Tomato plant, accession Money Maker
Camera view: horizontal (90 deg, fisheye); turntable rotation: 0 degrees
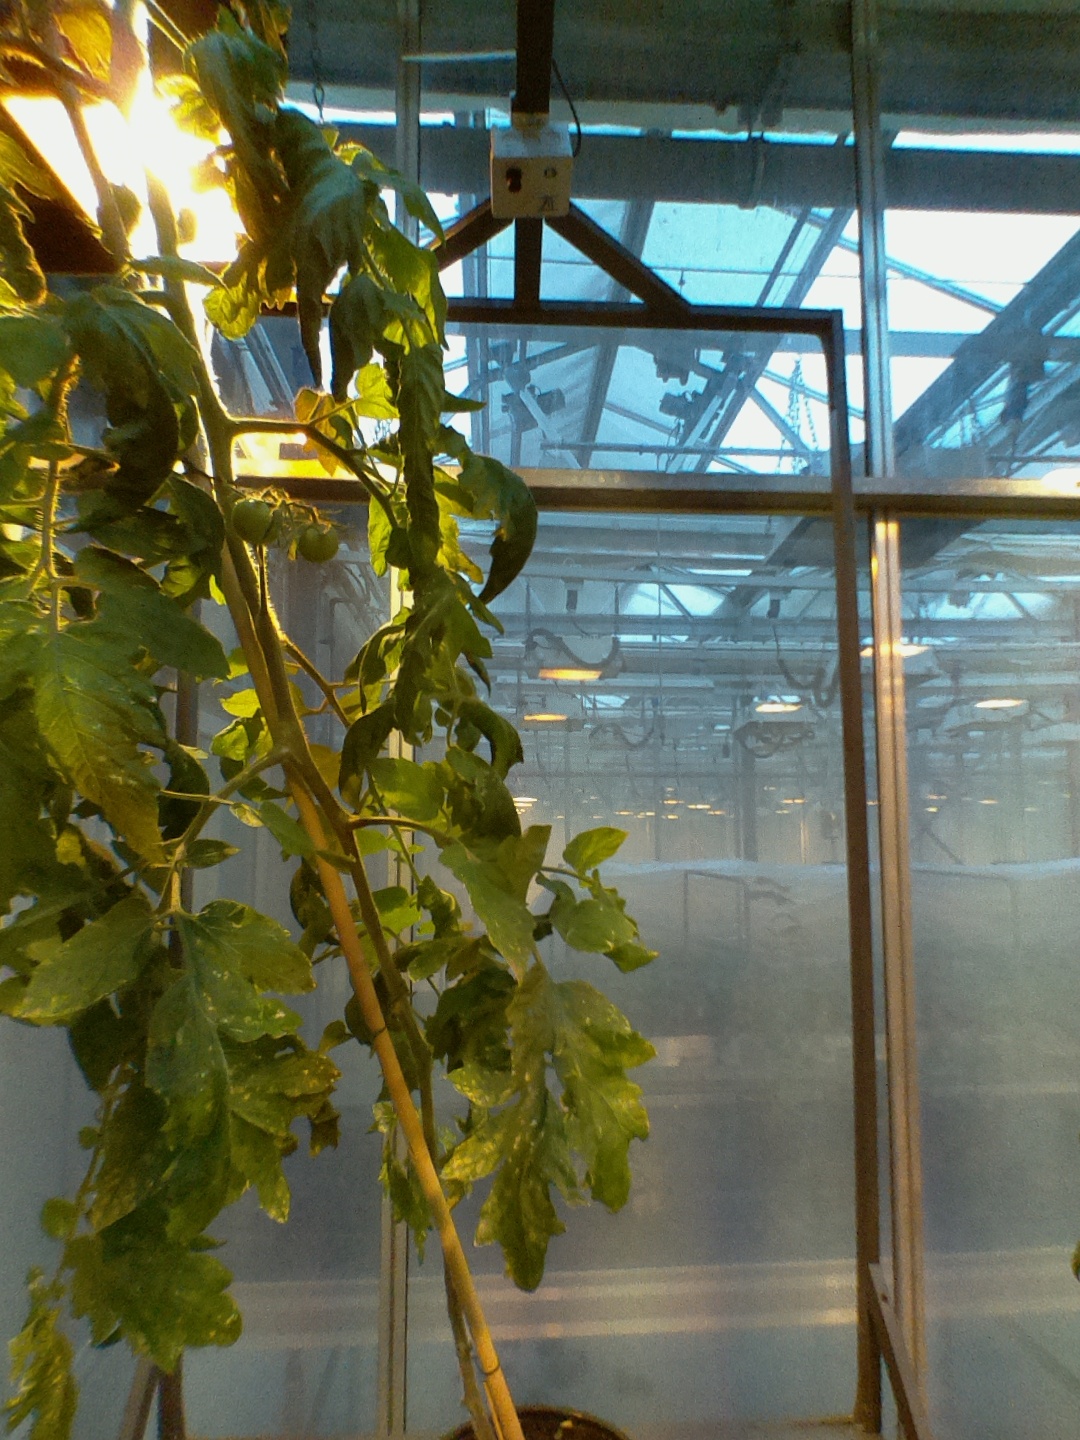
BBCH growth stage 74: 40%-50% of final fruit size